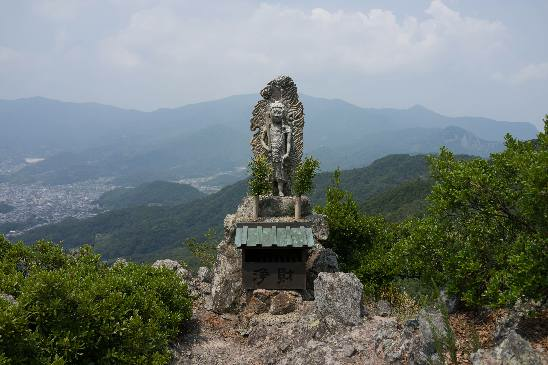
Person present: No